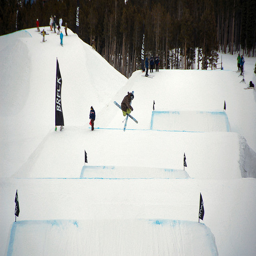
A ski slope that has people at the top and one skier doing a jump trick in the middle of the slopes.
A man flying through the air while riding a pair of skis.
The skier twists through the air while jumping a series of snow ramps.
Skier with skis crossed as they are jumping.
There are people that are jumping on the ski snow bank